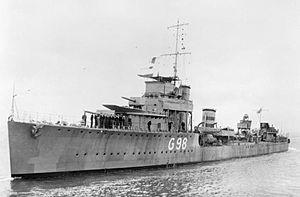
La classe V et W est un amalgame de six classes différentes construites pour la Royal Navy dans le cadre du programme d’urgence de la guerre pendant la Première Guerre mondiale. Commandées à 107 exemplaires, seulement 67 seront mis en service, la capitulation allemande entraînant l’annulation de la construction de quarante unités.
Le siège de Boulogne-sur-Mer, opposant Franco-Britanniques aux Allemands avec victoire de ces derniers, est livré pour le contrôle de la commune et du port de Boulogne-sur-Mer du 22 au 25 mai 1940 pendant la campagne de France au début de la Seconde Guerre mondiale. Il se déroule en même temps que le siège de Calais, précédant l'opération Dynamo, l'évacuation du Corps expéditionnaire britannique à Dunkerque.